2,3-dihydro-2,3-dihydroxybenzoate dehydrogenase

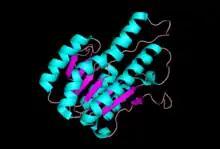
Monomer structure of 2,3-dihydro-2,3-dihydroxybenzoate dehydrogenase.

2,3-diDHB dehydrogenase is a tetramer protein with dimension 65x69x43 Å. It has a crystallographic 222 symmetry, which exhibited for other members of short-chain oxireductase (SCOR) family of enzymes. The length of each monomer is 248 residues and the weight of the protein is 24647 Da. Each monomer consists of 7 beta-pleated sheets and 6 alpha helices.